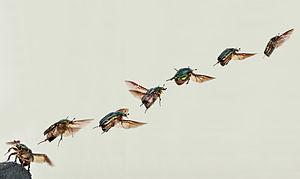
Superposition d'images montrant le décollage d'une cétoine dorée. La cétoine dorée (Cetonia aurata) est un insecte coléoptère de la famille des Cetoniidae. Македонски: Збир од повеќе слики на кои се прикажува полетување на златокрил бумбар (Cetonia aurata). Italiano: La Cetonia dorata (Cetonia aurata Linnaeus, 1758) è un insetto della famiglia degli scarabeidi, sottofamiglia Cetoniinae.
Chez l'animal, le vol est un déplacement dans un milieu aérien qui a pour particularité d'être volontaire et prolongé et qui semble se soustraire à la pesanteur. On parle de vol passif lorsque l'animal n'est capable que de vol plané et de vol actif lorsqu'il est capable de battre des ailes.
La cétoine dorée ou « hanneton des roses » est une espèce d'insectes coléoptères de la famille des Scarabaeidae, de la sous-famille des Cetoniinae. Elle est commune en Europe.